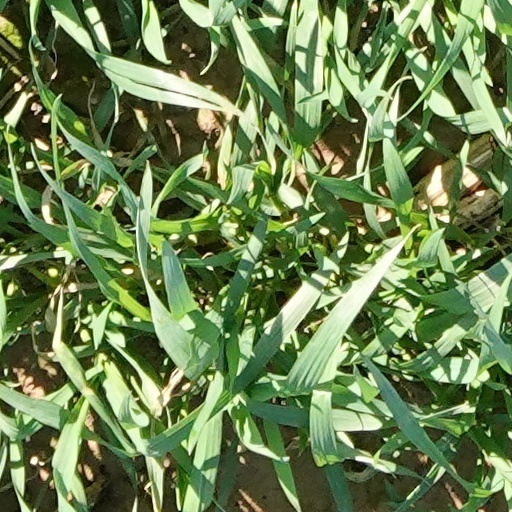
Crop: wheat